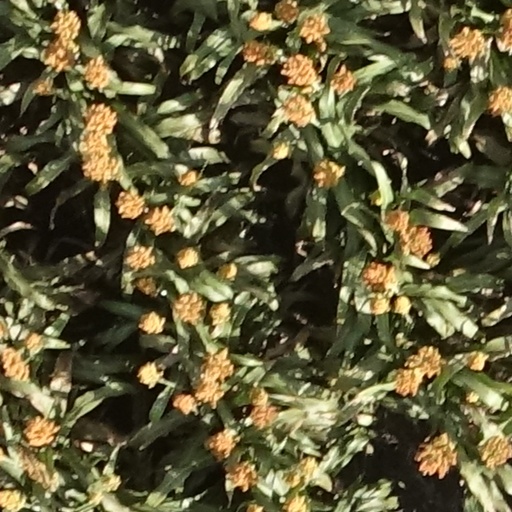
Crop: sorghum